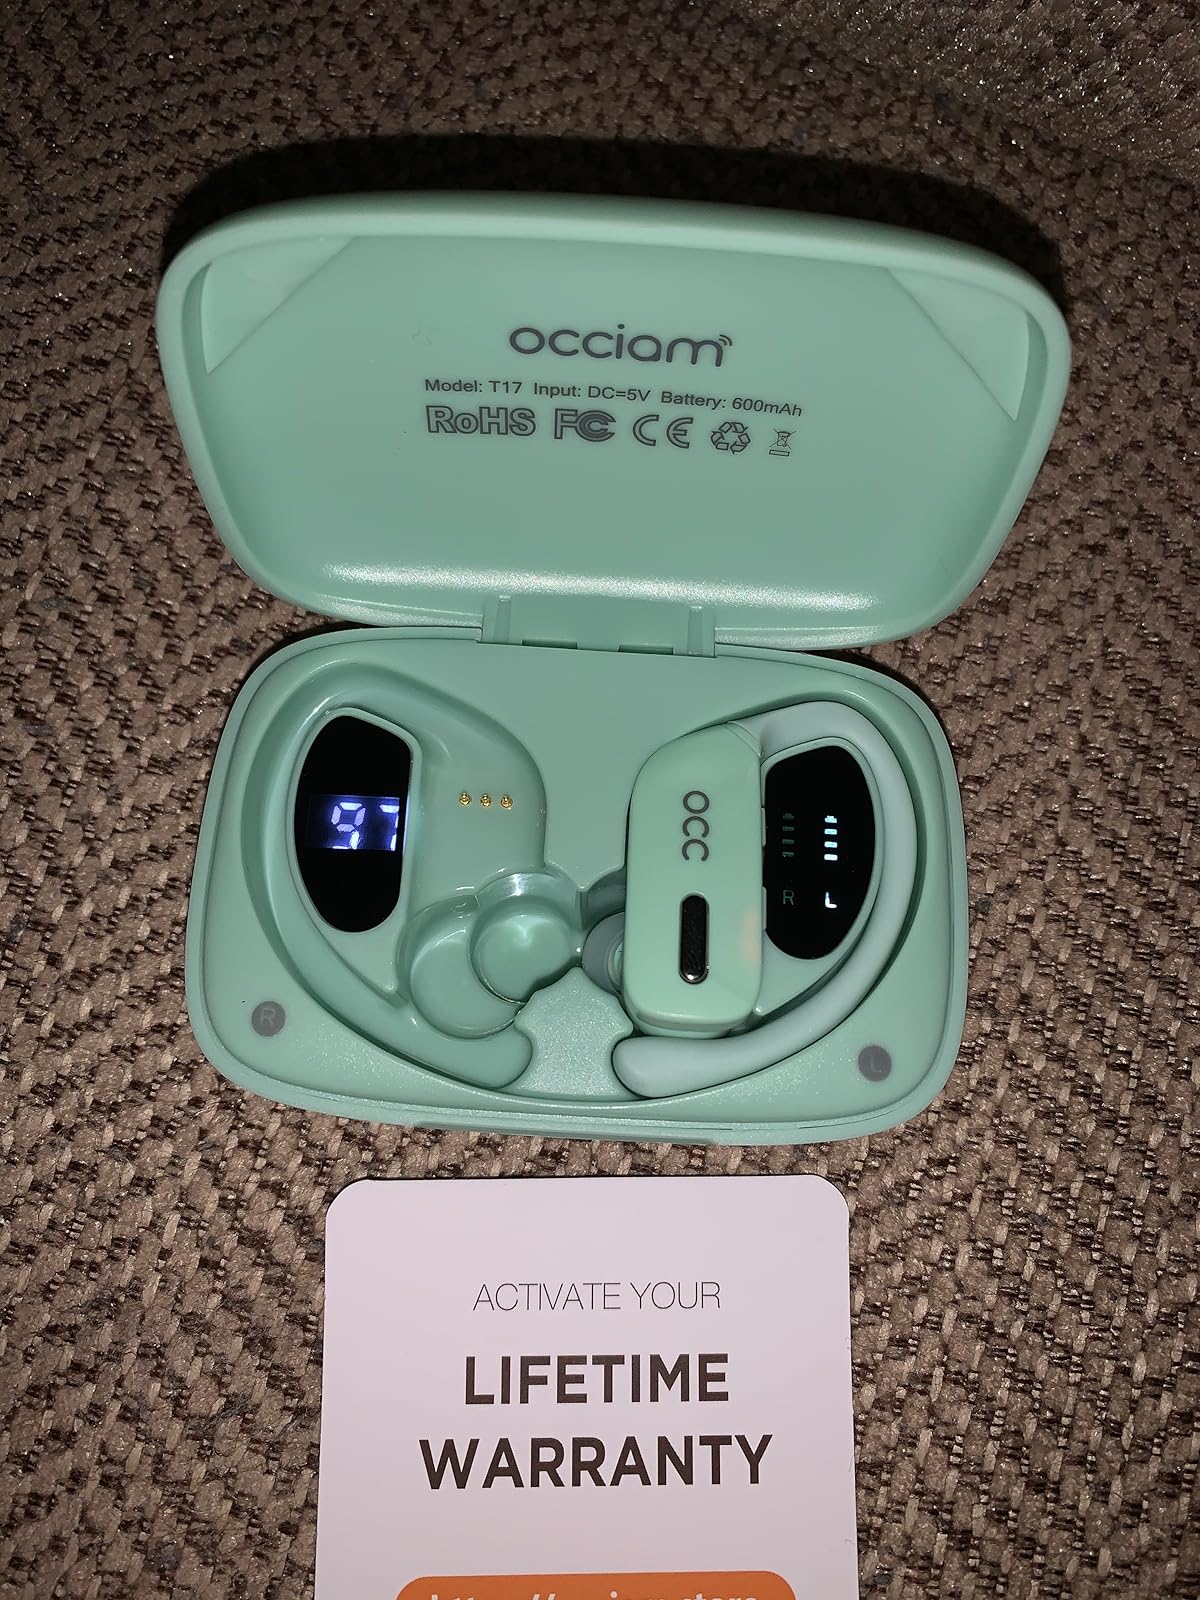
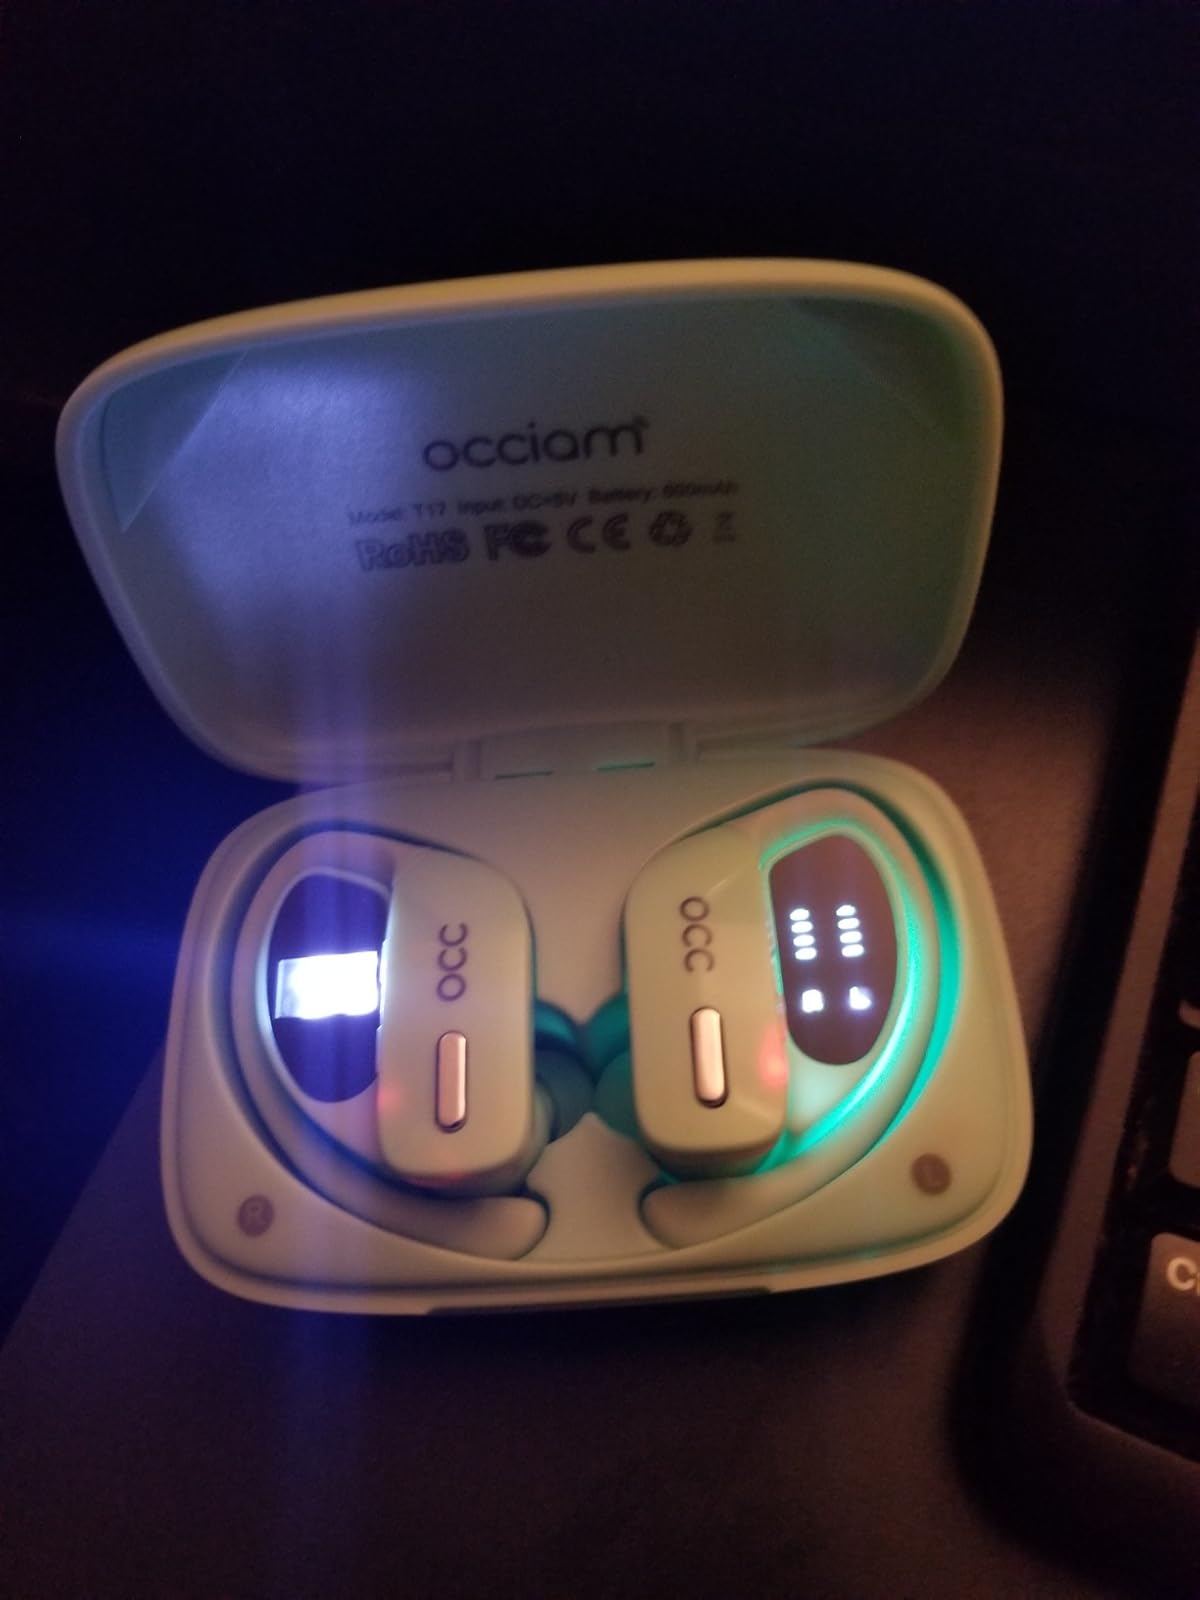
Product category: earbuds
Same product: yes